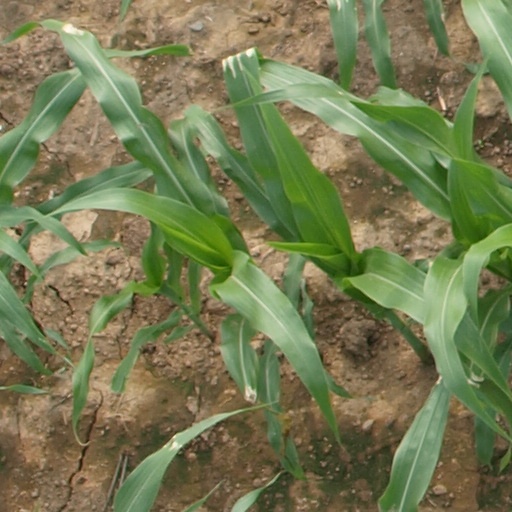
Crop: maize; corn